Delaware Basin

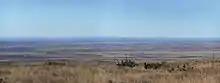
View looking south showing the flatness of the Delaware Basin. Image from the Walnut Canyon drive, Carlsbad Caverns National Park

By earliest Permian time, during the Wolfcampian Epoch, the ovoid shaped subsiding Delaware Basin extended over in what is now western Texas and southeast New Mexico. This period of deposition left a thickness of of limestone interbedded with dark-colored shale.